OLPC XO

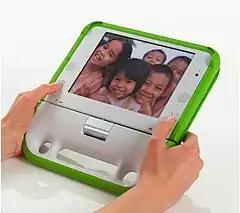
OLPC XO-1 laptop in e-book mode

The XO-1 is designed to be low-cost, small, durable, and efficient. It is shipped with a slimmed-down version of Fedora Linux and a custom GUI named Sugar that is intended to help young children collaborate. The XO-1 includes a video camera, a microphone, long-range Wi-Fi, and a hybrid stylus and touchpad. Along with a standard plug-in power supply, human and solar power sources are available, allowing operation far from a commercial power grid. Mary Lou Jepsen has listed the design goals of the device as follows: